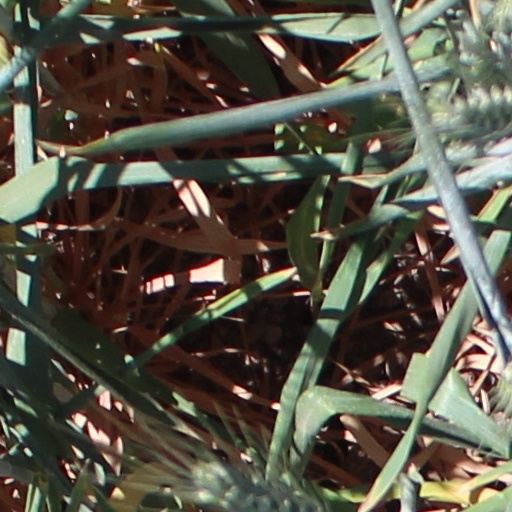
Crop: wheat